American badger

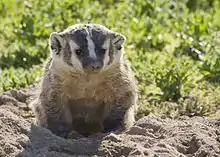
Badgers can be found in the sagebrush deserts of eastern Oregon

American badger use of home range varies with season and sex. Different areas of the home range are used more frequently at different seasons and usually are related to prey availability. Males generally have larger home ranges than females. In a 1972 study, radiotransmitter-tagged American badgers had an average annual home range of . The home range of one female was in summer, in fall, and in winter. Lindzey reported average home ranges of . Estimated density of American badgers in Utah scrub-steppe was one per square mile (2.6 km), with 10 dens in active or recent use.